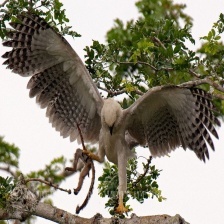
Species: HARPY EAGLE
Scientific name: HARPIA HARPYJA